Indian independence movement

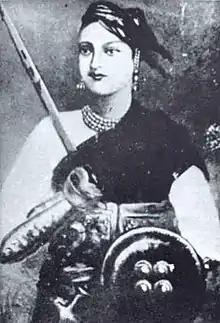
Lakshmibai, the Rani of Jhansi, one of the principal leaders of the rebellion who earlier had lost her kingdom as a result of the Doctrine of Lapse.

The Indian war of independence of 1857 was a large uprising in northern and central India against the East India Company. The conditions of service in the company's army and cantonments had increasingly come into conflict with the religious beliefs and prejudices of the sepoys. The predominance of members from the upper castes in the army, perceived loss of caste due to overseas deployment, and rumours of secret designs of the government to convert them to Christianity led to growing discontent. The sepoys were also disillusioned by their low salaries and the racial discrimination practised by British officers in matters of promotion and privileges.